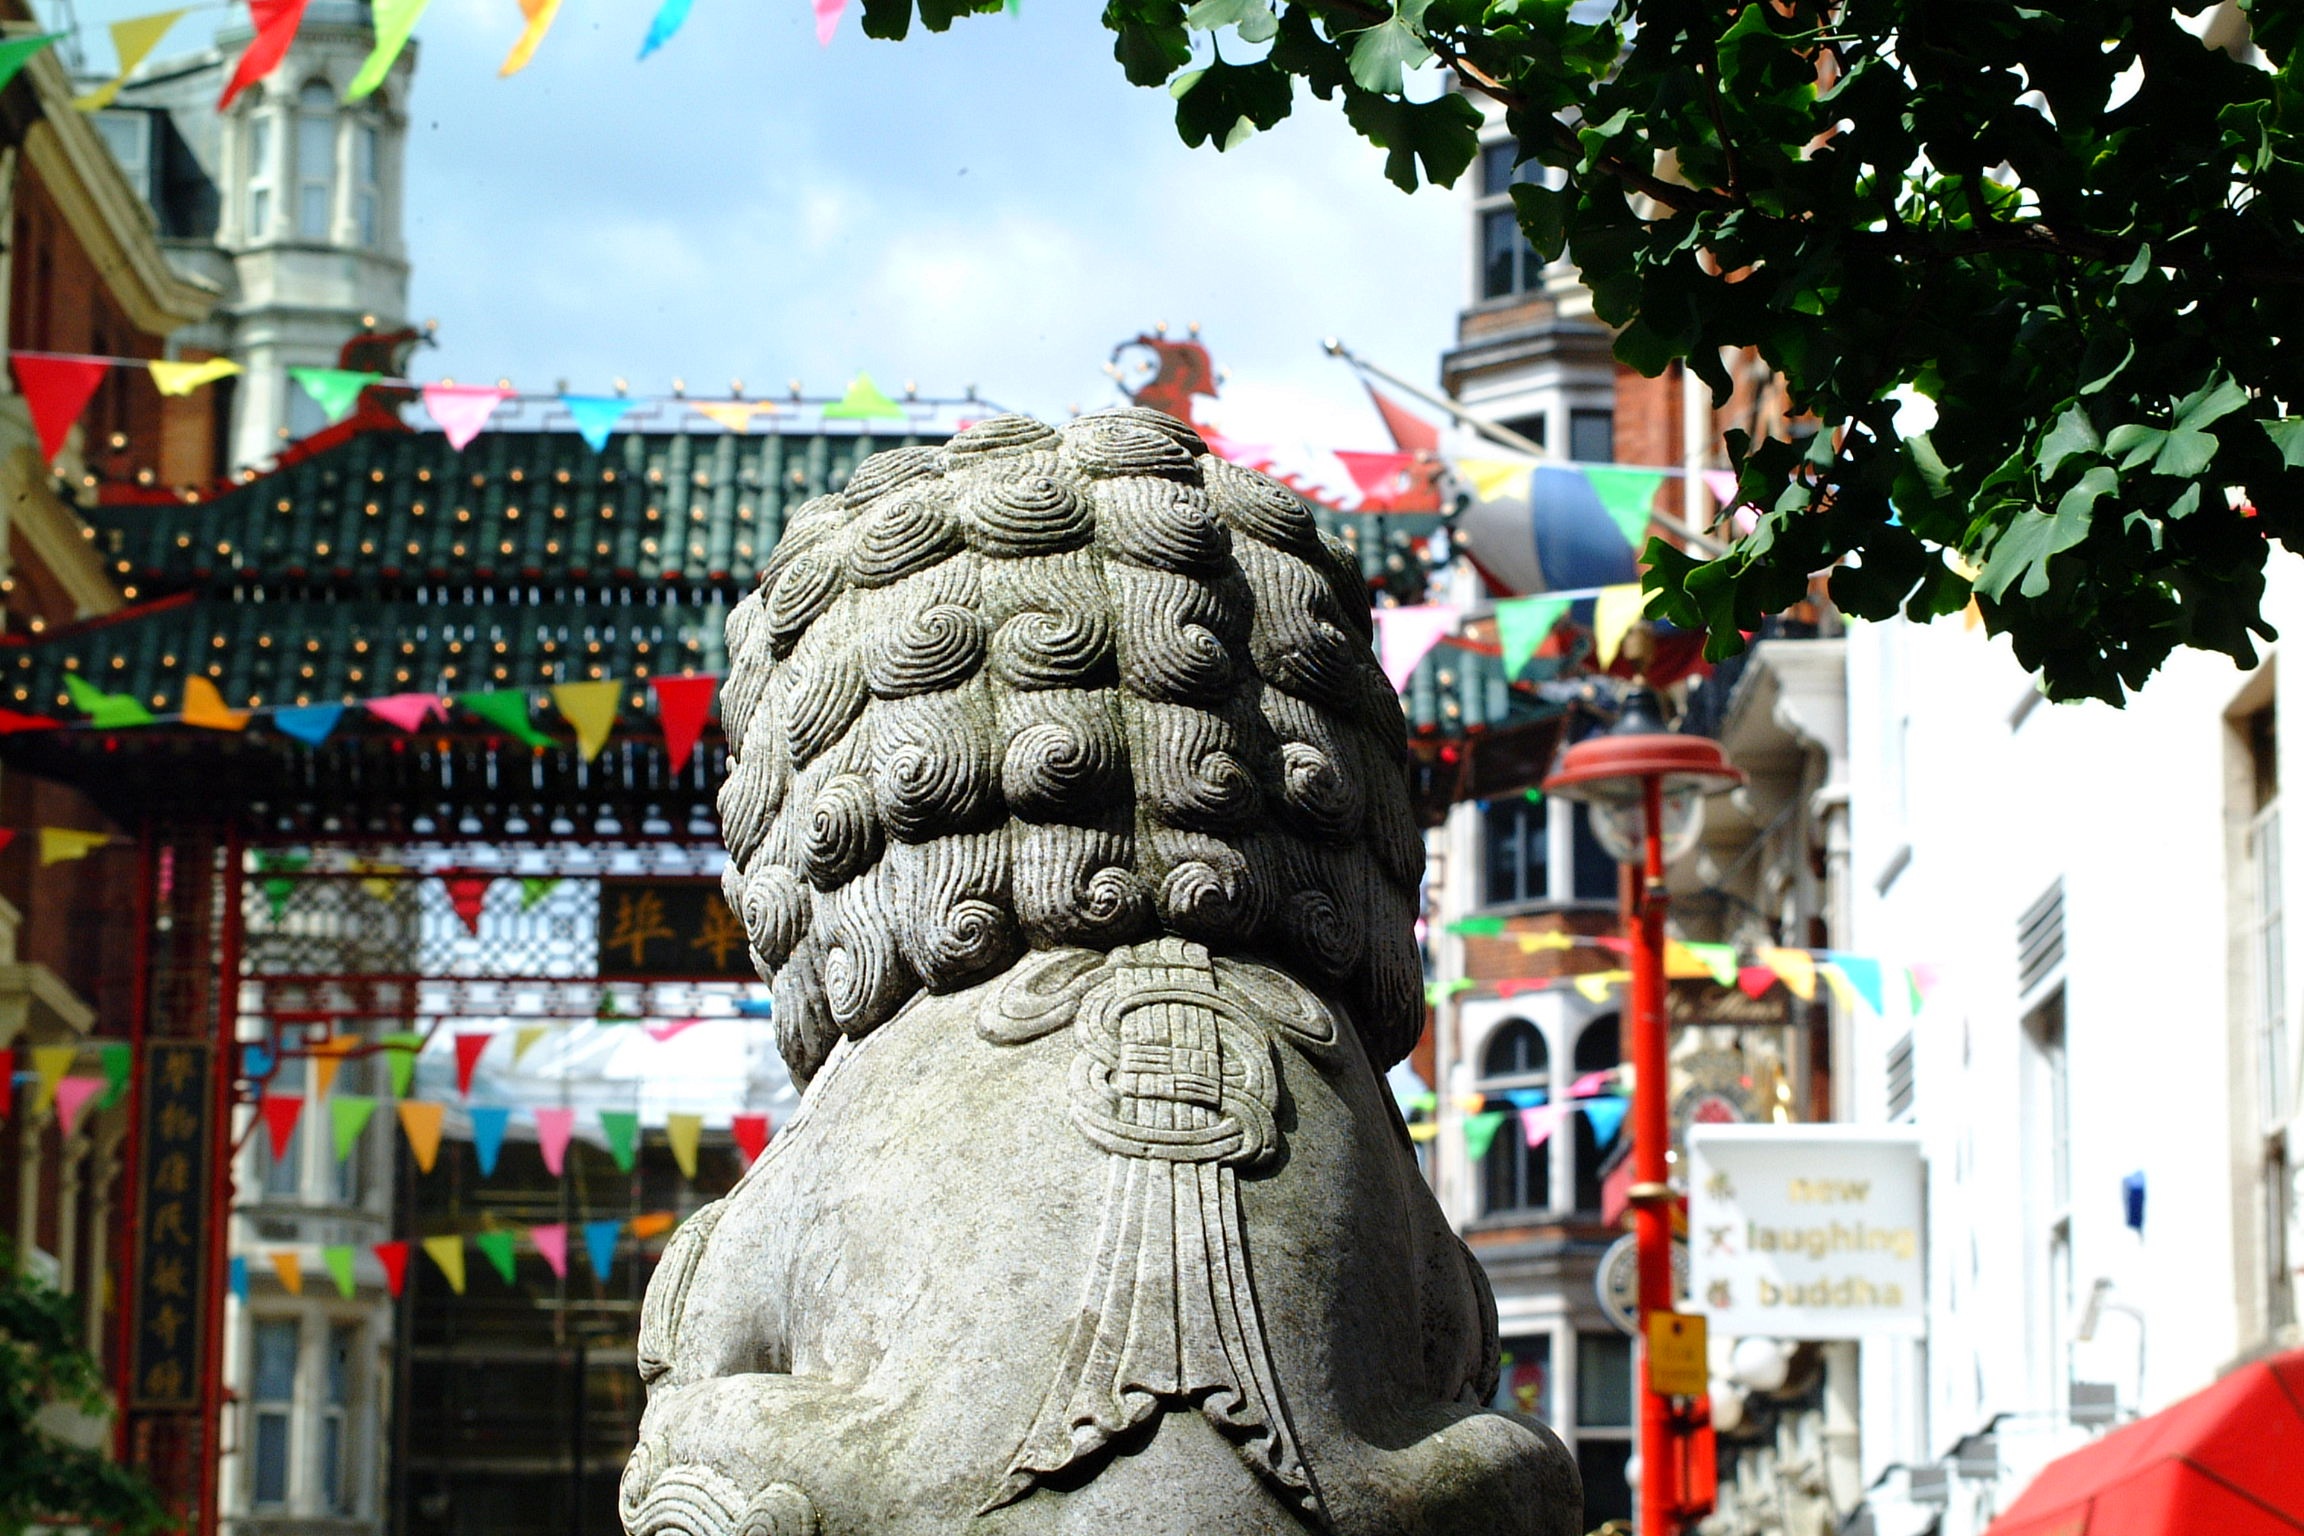
architecture, street, town, city, travel, market, china town, london, festival, temple, china